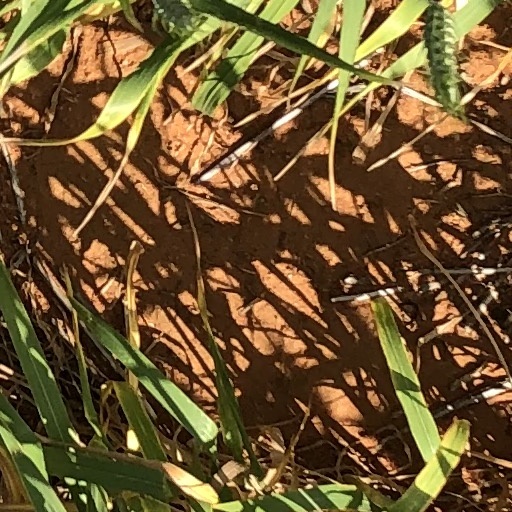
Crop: wheat